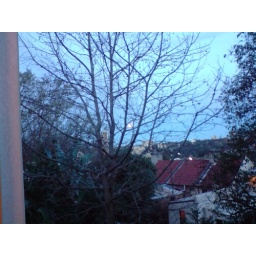
Tonights full moon as viewed from my kitchen window (partially obscured by thin clouds)